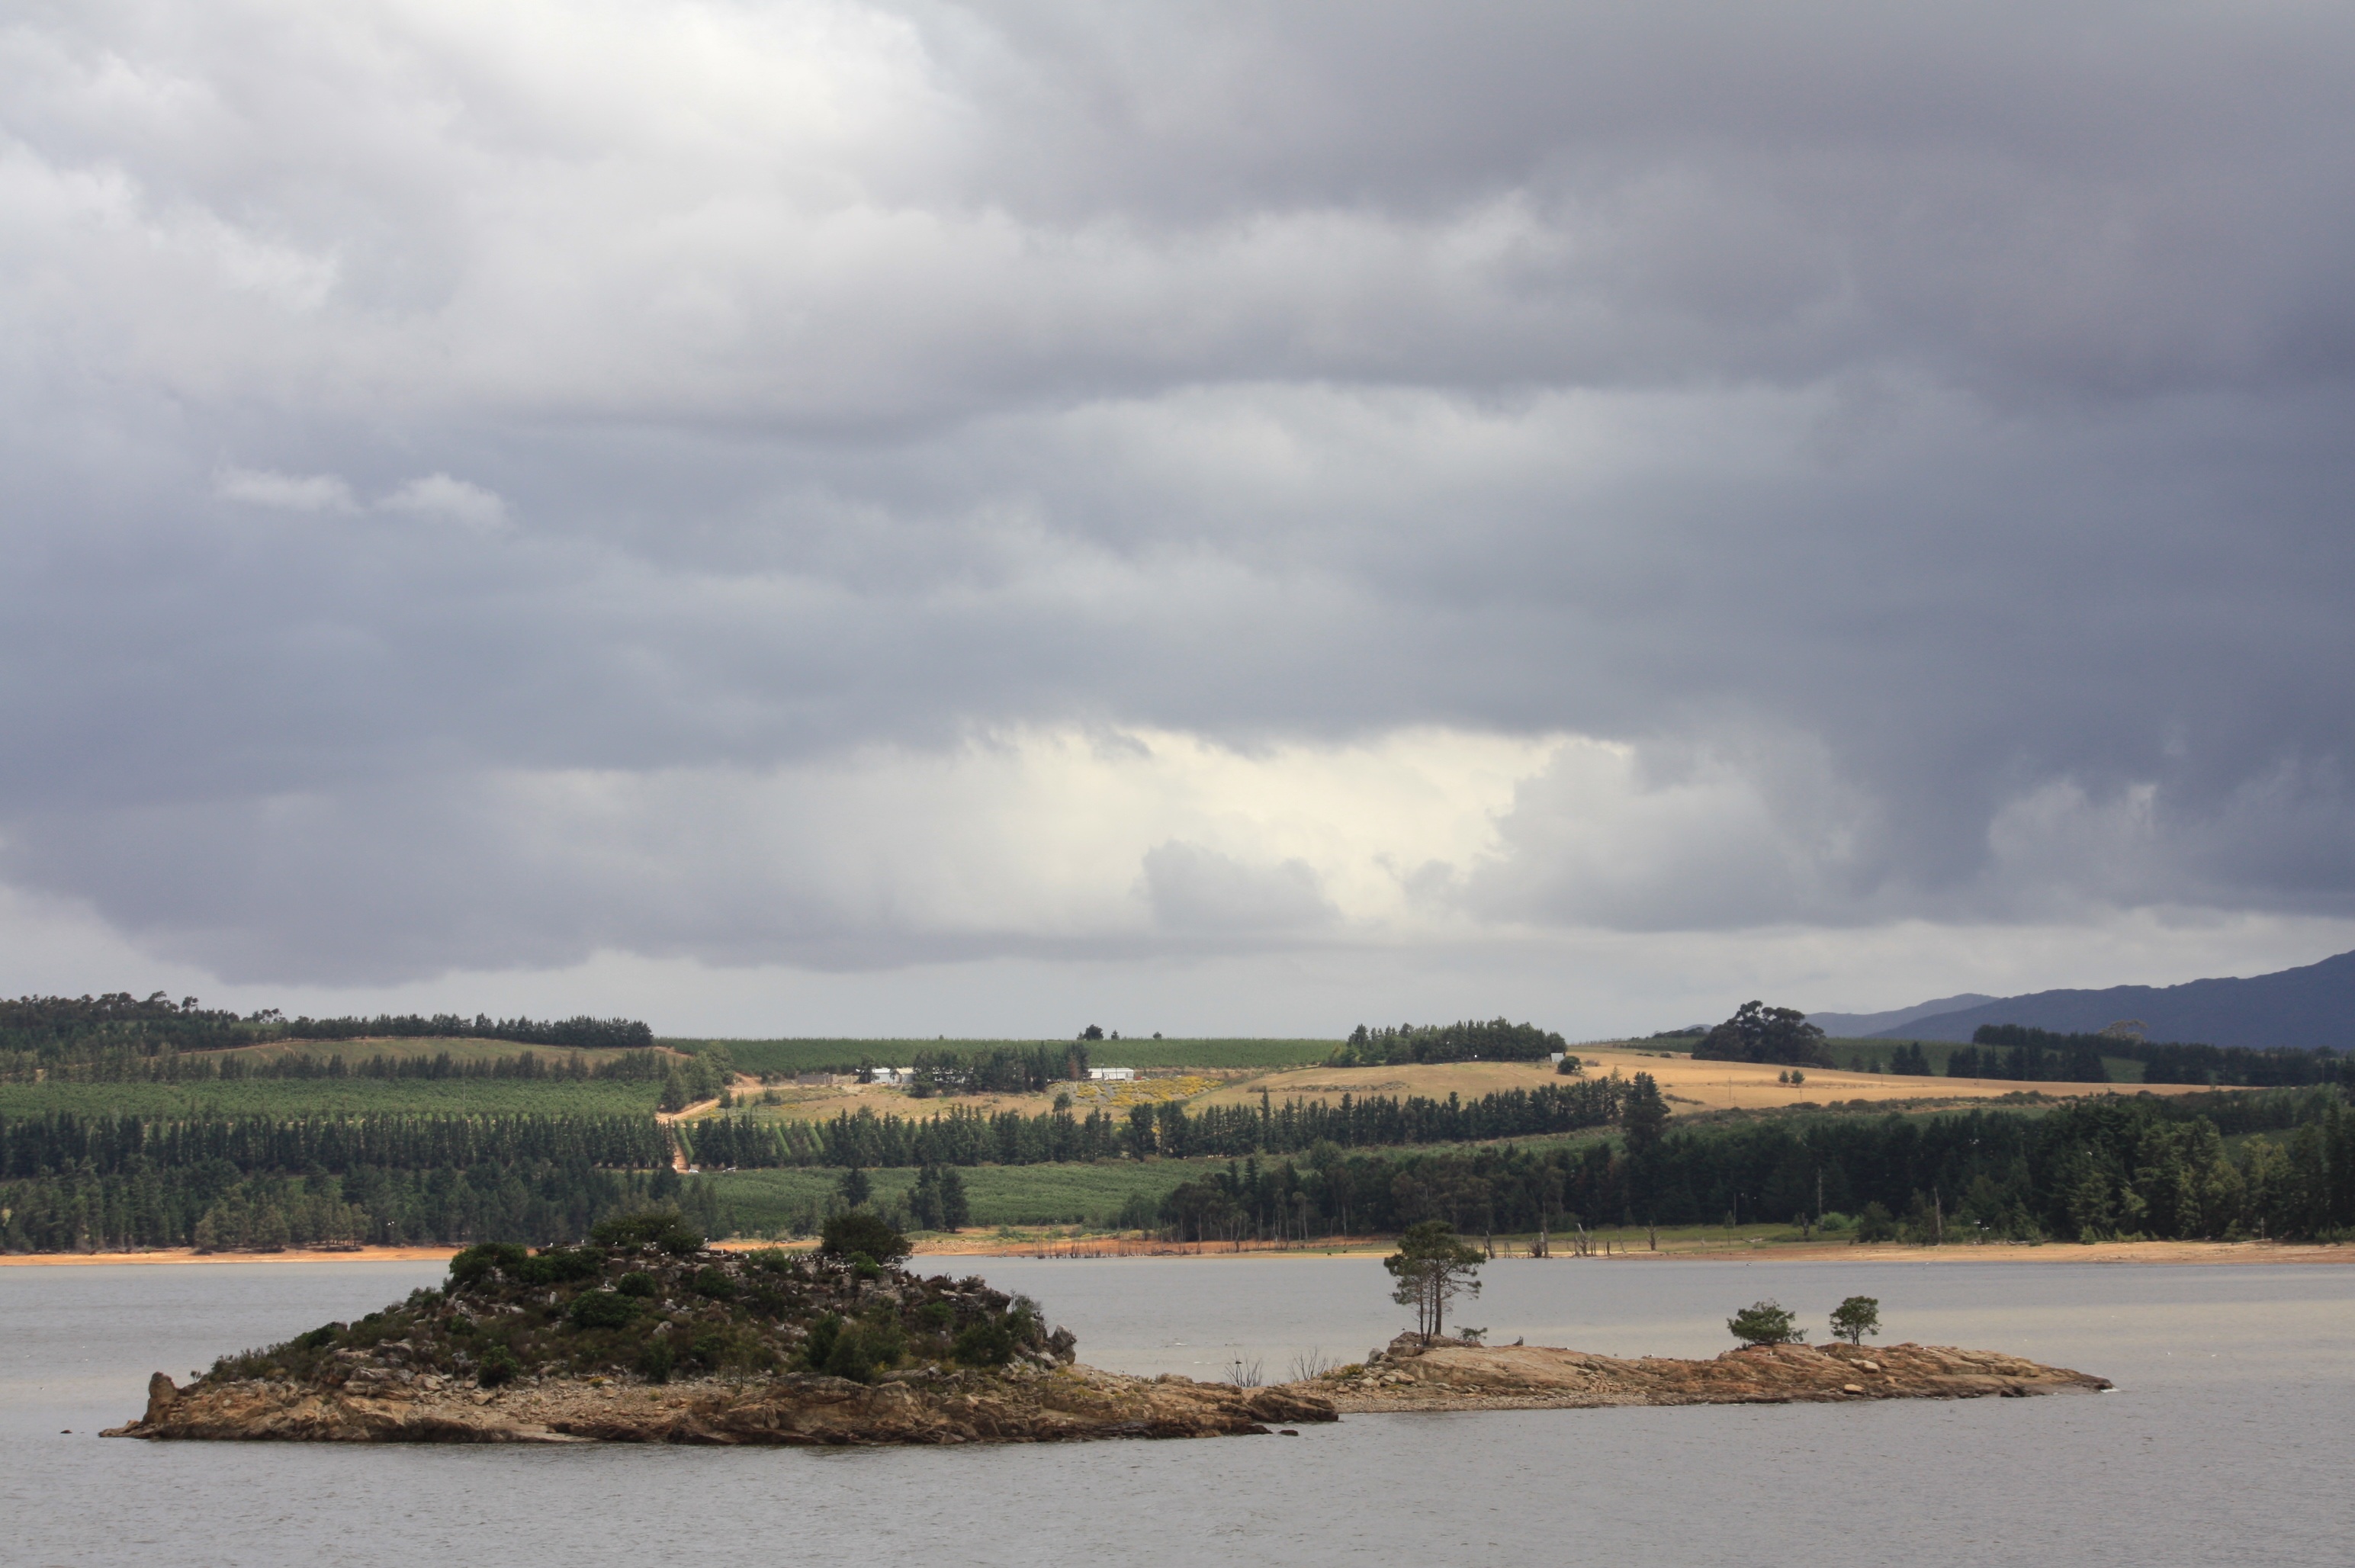
landscape, sea, coast, water, nature, marsh, cloud, shore, lake, wind, river, travel, idyllic, weather, holiday, bay, rest, reservoir, wetland, habitat, loch, south africa, rural area, natural environment